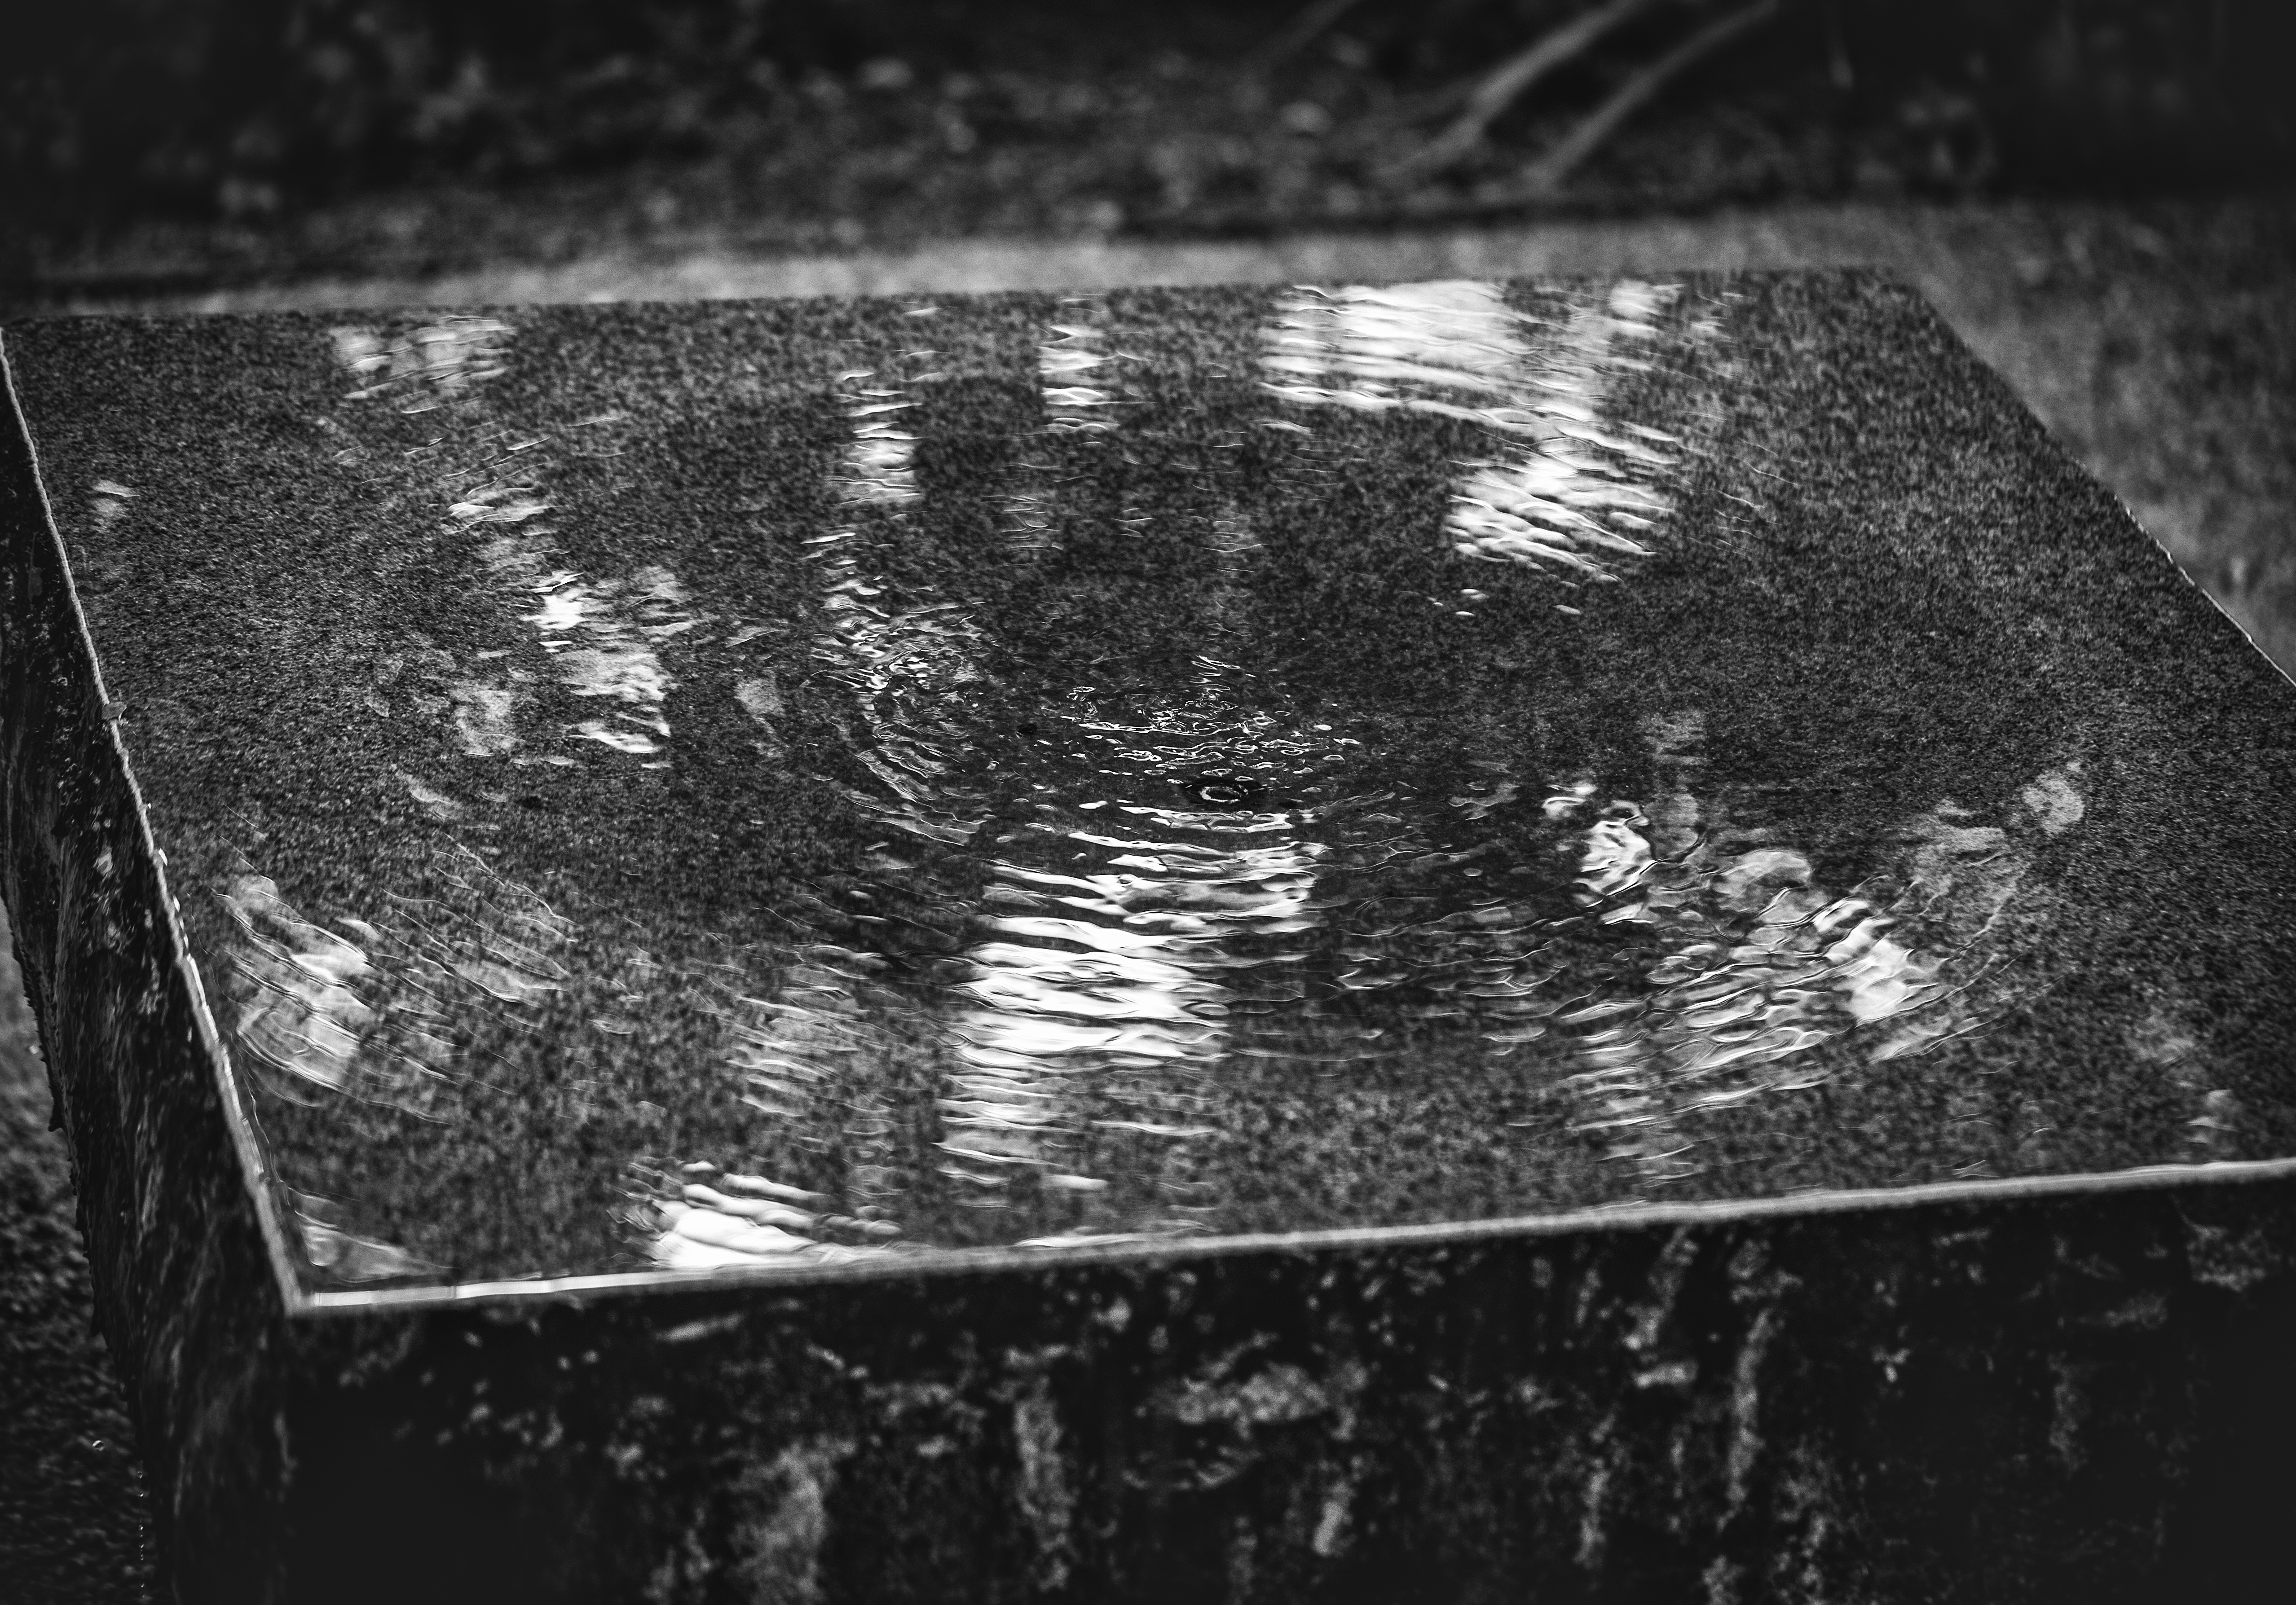
water, light, black and white, wood, white, photography, texture, ripple, reflection, darkness, black, monochrome, bw, blackandwhite, photograph, bnw, image, shape, water ripple, ripple effect, monochrome photography